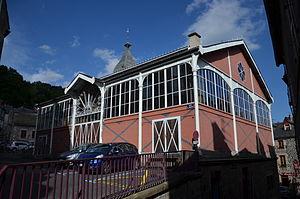
Halle (Inscrit) This building is indexed in the Base Mérimée, a database of architectural heritage maintained by the French Ministry of Culture,
Cet article recense les monuments historiques du département du Cantal, en France.
Murat (commune déléguée) est une ancienne commune française située dans le département du Cantal en région Auvergne-Rhône-Alpes.